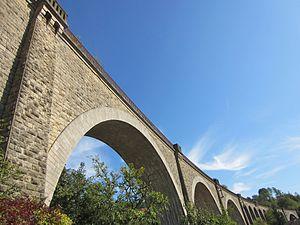
Thil est une commune française située en Lorraine, dans le département de Meurthe-et-Moselle, en région Grand Est.
Le Viaduc de Thil est un ancien viaduc ferroviaire français situé sur l'ancienne ligne de Valleroy - Moineville à Villerupt-Micheville sur le territoire de la commune de Thil, dans le département de Meurthe-et-Moselle, en région Lorraine.